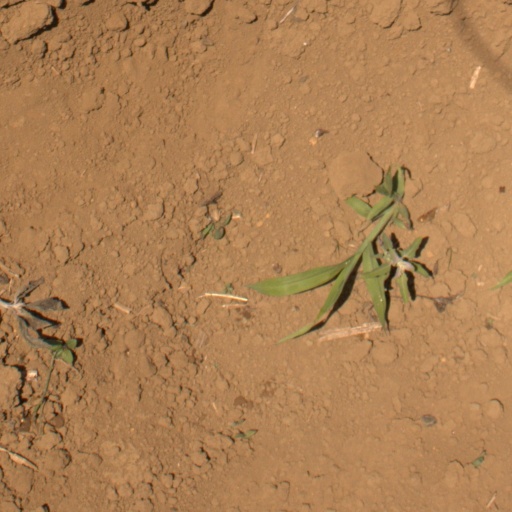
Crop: Jerusalem artichoke